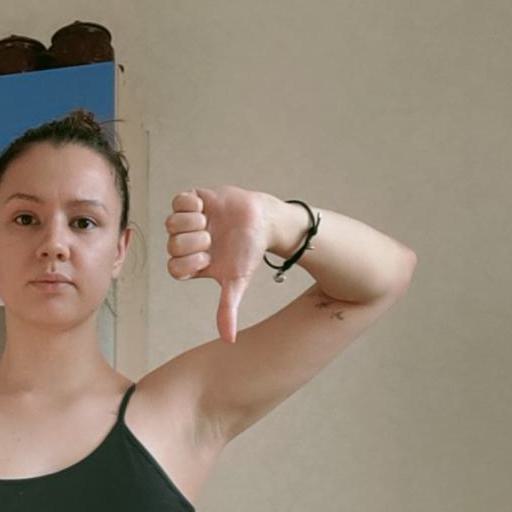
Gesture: dislike